Ingersoll, Ontario

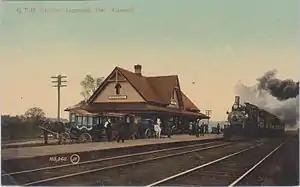
Hotel 'omnibuses' awaiting passenger train in Ingersoll c. 1900, on the railway line for which planning began in the 1830s

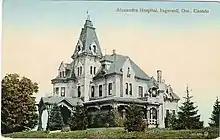
James Noxon House, after it was acquired by the town for its hospital

We have seen thee, queen of cheese,Lying quietly at your ease,Gently fanned by evening breeze,Thy fair form no flies dare seize.